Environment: real
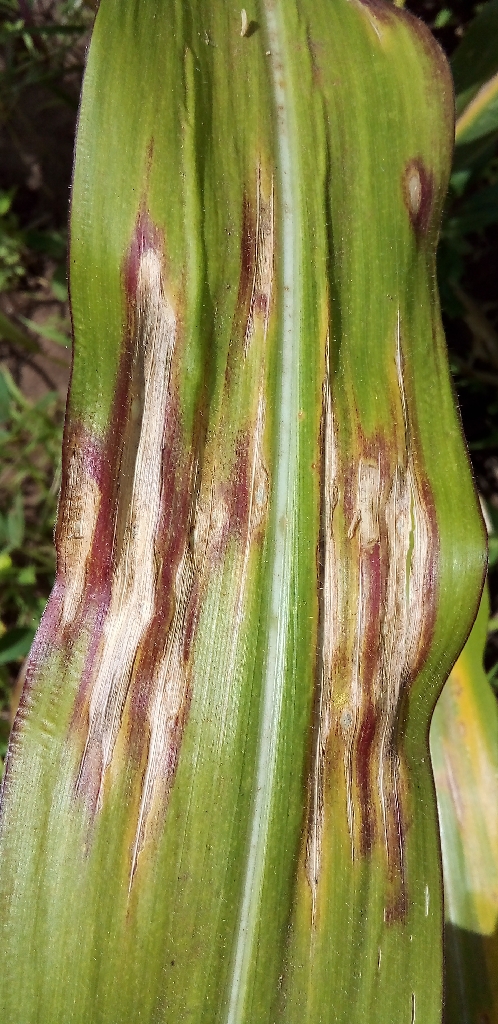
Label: northern_corn_leaf_blight